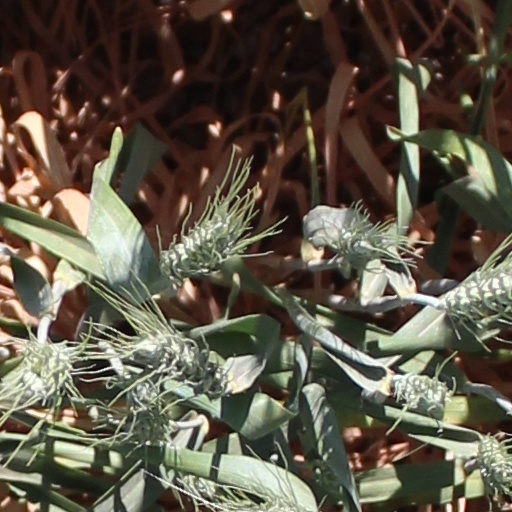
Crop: wheat